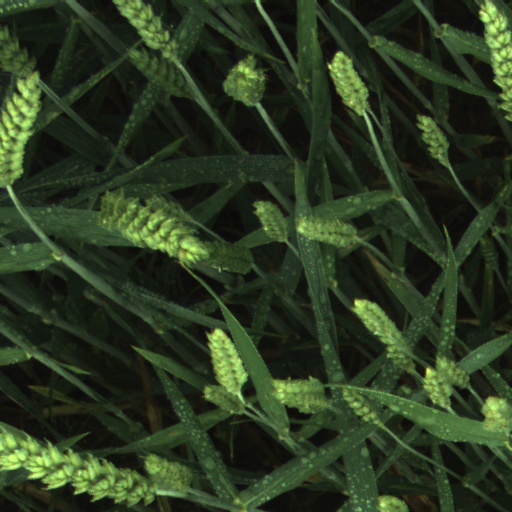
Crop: wheat